Reign of Juan Carlos I

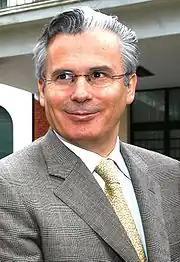
Baltasar Garzón in 2005.

It was in this context that the UGT and the PSOE broke up for the first time in their history. The rift began when the government stopped applying the electoral program that in economic and social matters the PSOE had agreed with UGT and instead implemented a harsh economic policy of adjustments, "flexibilized" the labor market and began the "industrial reconversion", in addition to delaying the introduction of the forty-hour workweek.